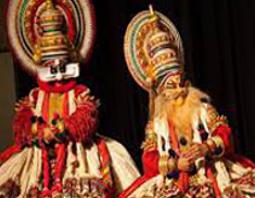
Dance form: kathakali